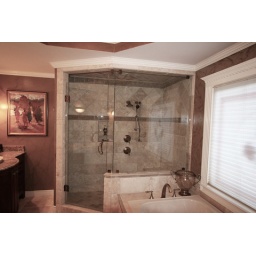
Master suite custom tile walk in shower with designer glass door and crown molding.Serving Alpharetta and metro Atlanta.jpinteriorrenovations.com770-652-7997